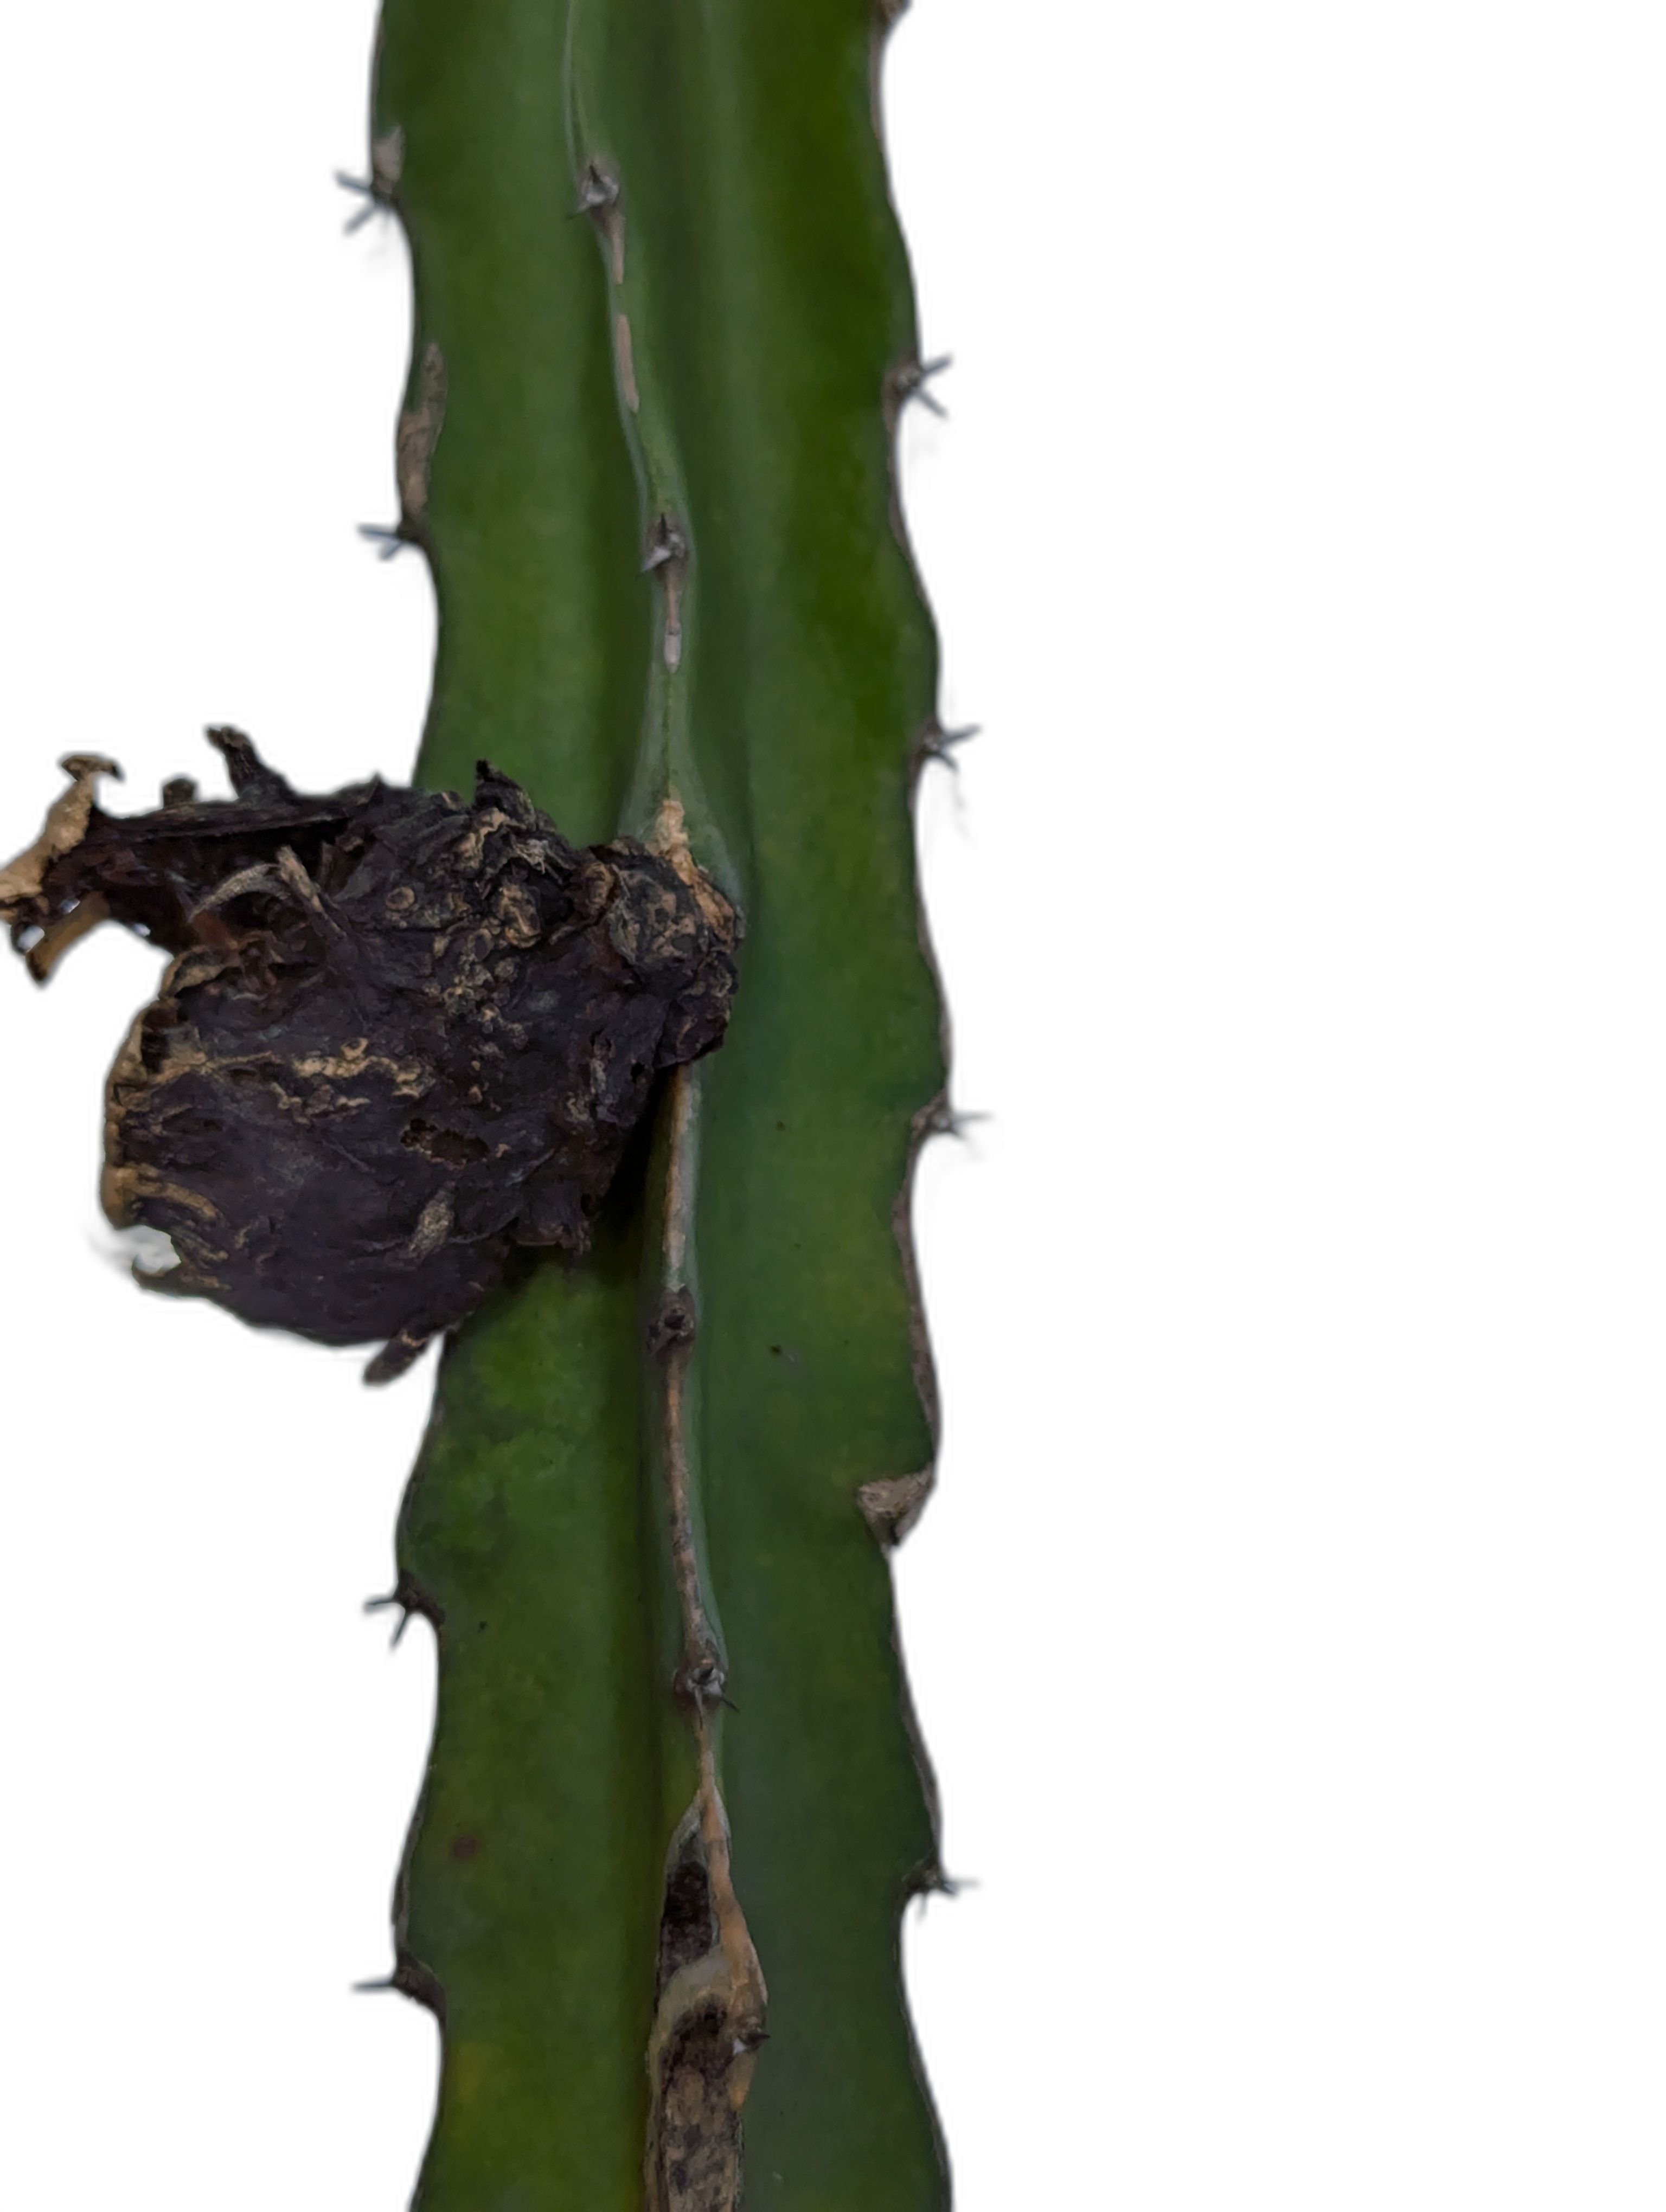
Label: Bad leaf